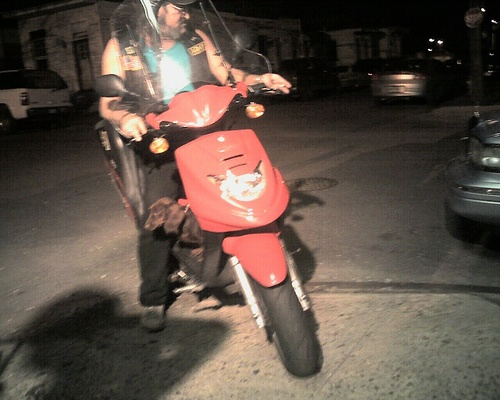
A man riding on the back of a red motorcycle.
a man is sitting on his motor bike outside
A large person that is sitting on a moped in the street.
two people riding motorcycles on a street at night
A man sitting on a motorcycle on the street.